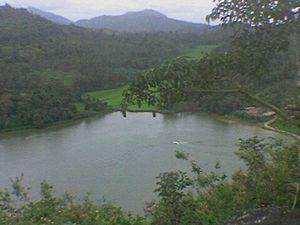
Somwarpet est une ville panchayat du district de Kodagu dans l'État indien du Karnataka.